Lorne Greene

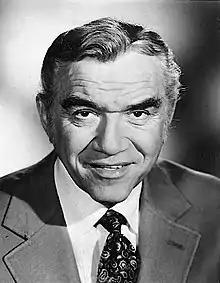
Greene in 1969

Lorne Hyman Greene (born Lyon Himan Green; February 12, 1915 – September 11, 1987) was a Canadian actor, singer, and radio personality. His notable television roles include Ben Cartwright on the Western "Bonanza" and Commander Adama in the original science-fiction television series "Battlestar Galactica" and "Galactica 1980". He also worked on the Canadian television nature documentary series "Lorne Greene's New Wilderness" and in television commercials.